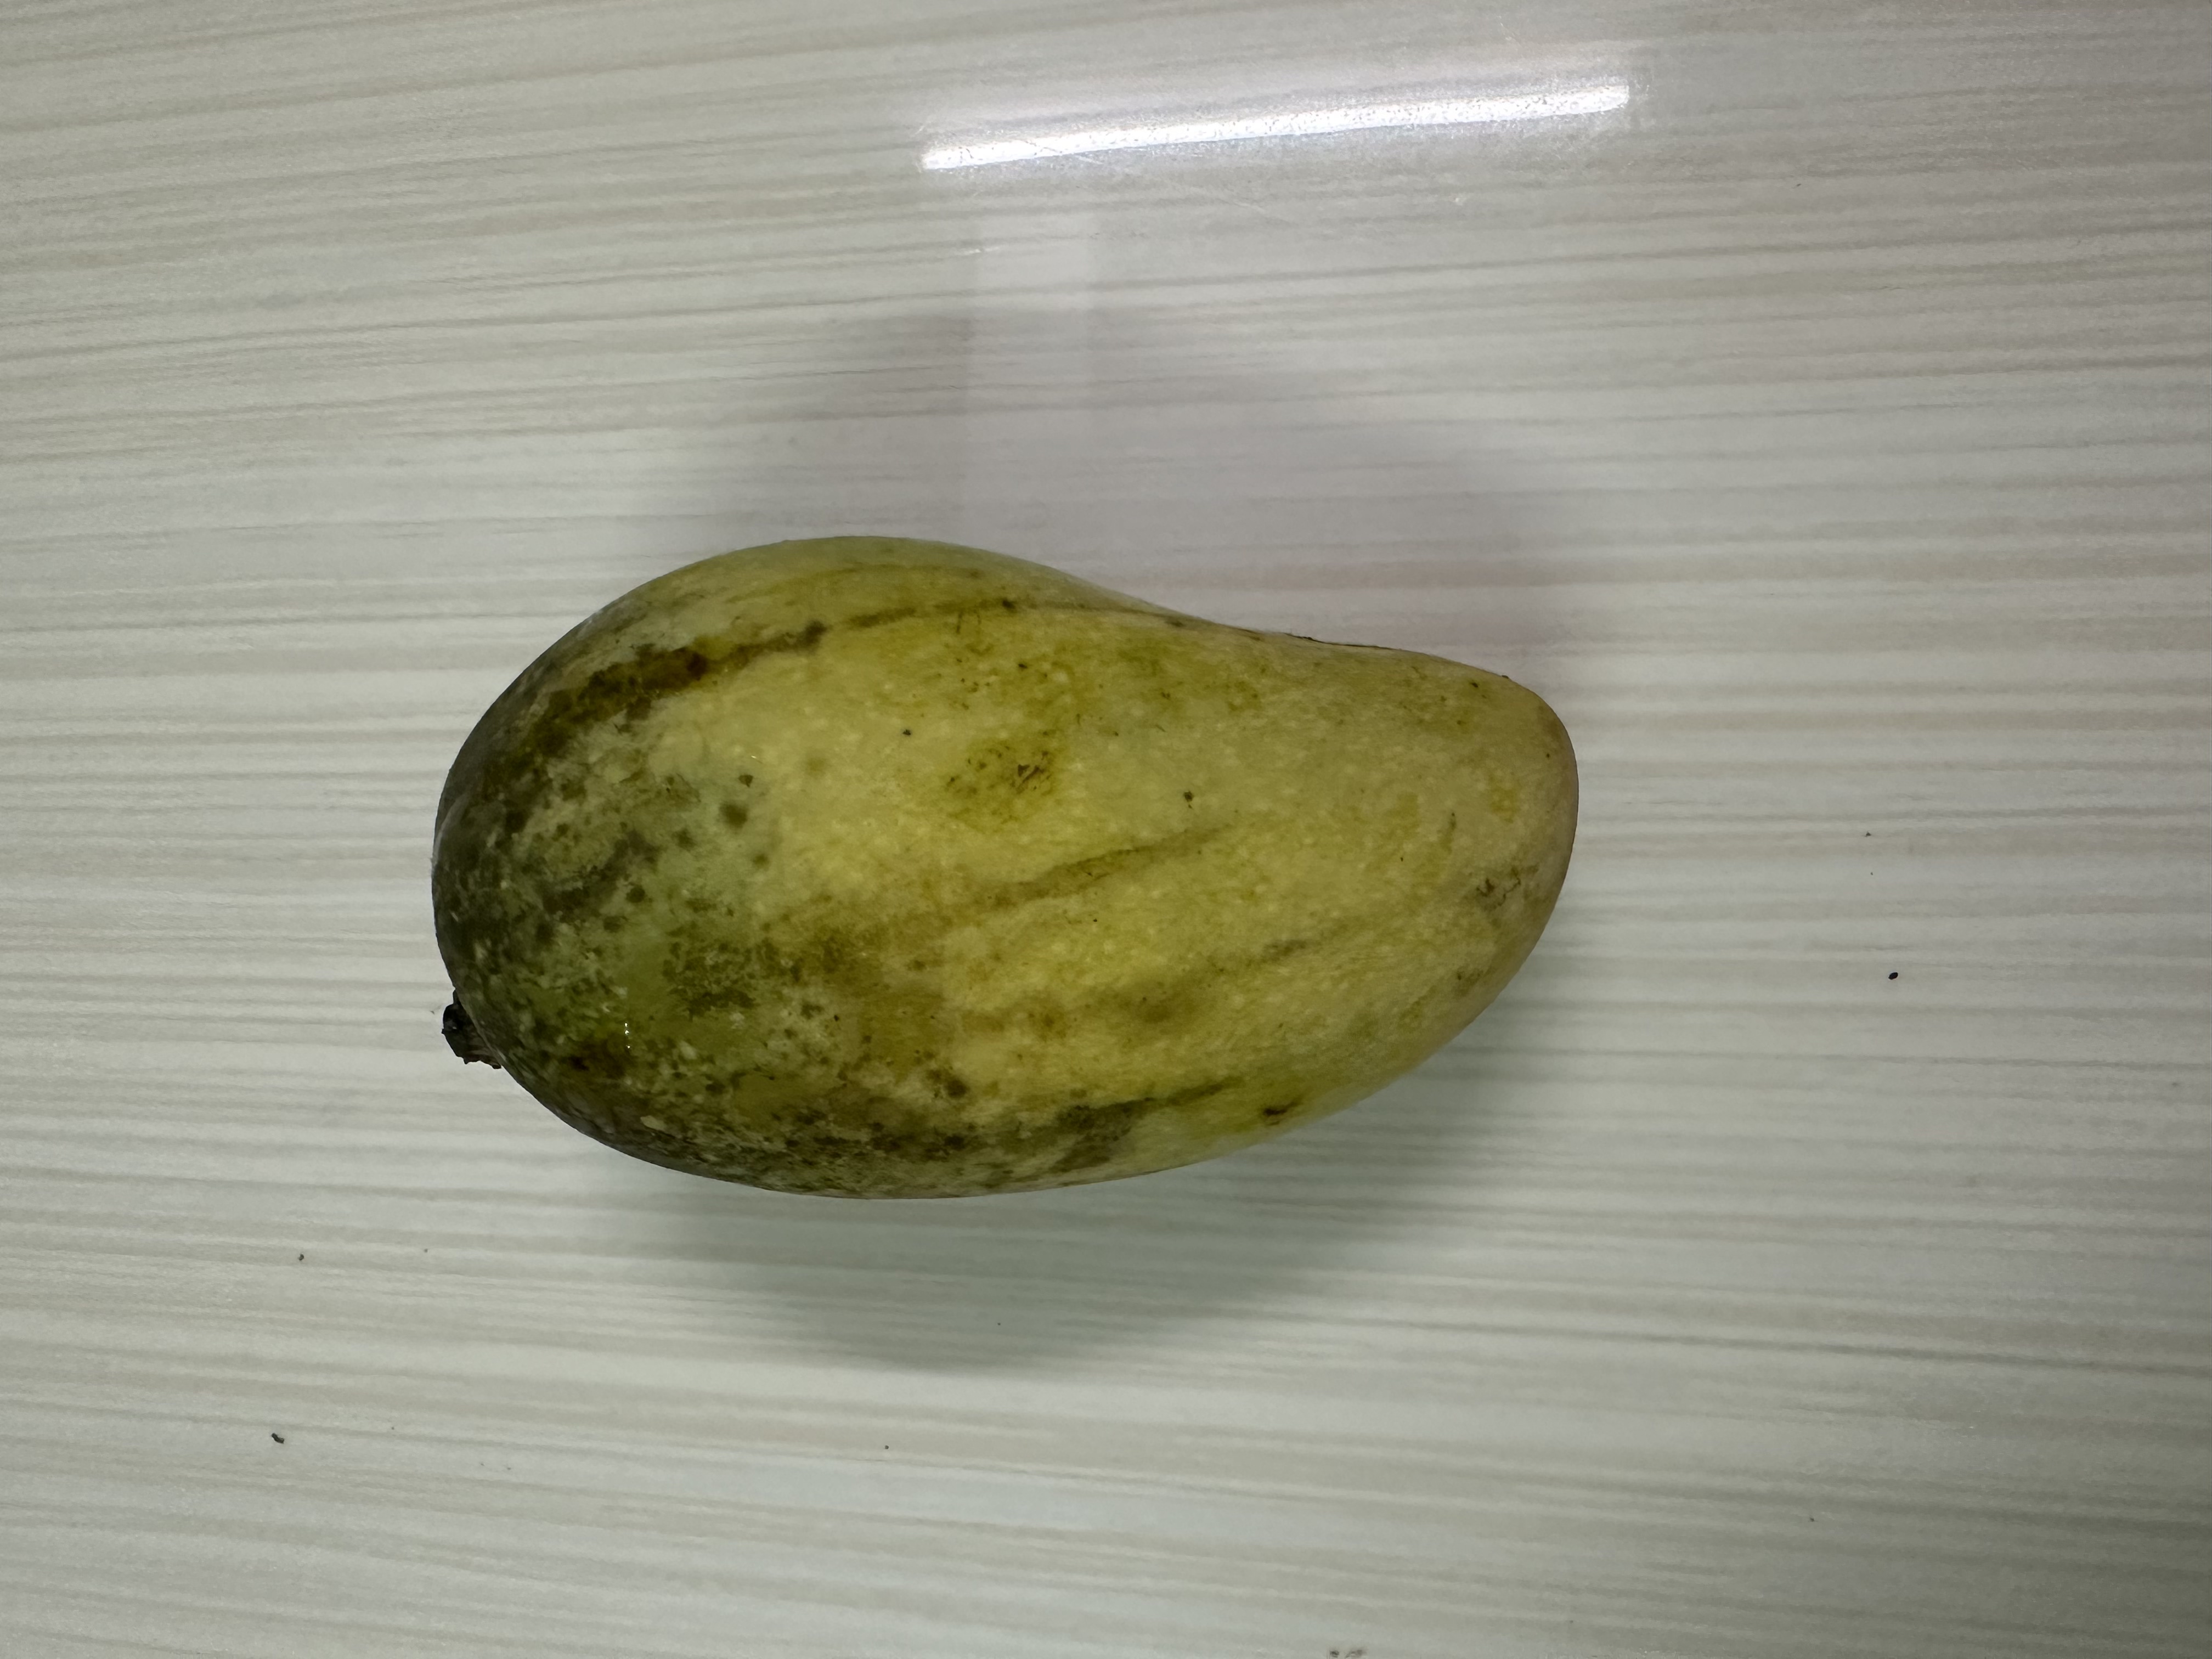
Mango variety: Katimon